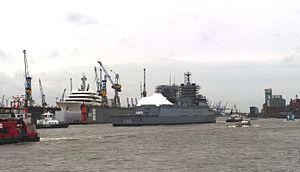
La frégate F222 Baden-Wuerttemberg est remorqué dans le port de Hambourg par deux remorqueurs de Rederei Luetgen &amp